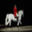
Label: horse